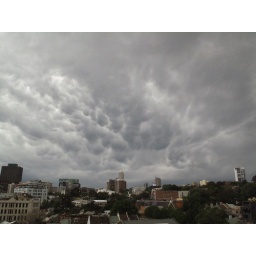
Today's cloud cover brought to you by cotton ball wanabees